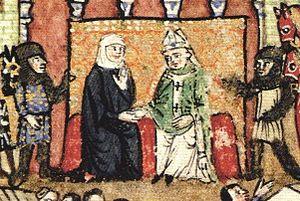
En 1102, Raymond de Saint Gilles, comte de Toulouse, décide de se tailler un fief en Orient qui ne devient le comté de Tripoli qu'en 1109, après la prise de la ville.
La chute de Tripoli est la capture et la destruction de la capitale du comté de Tripoli par les musulmans mamelouks de Qalawun. Cet événement important dans l'histoire des croisades et des croisés en Terre sainte se déroule de mars à avril 1289. C'est le début de la fin pour les Croisés. La chute de Tripoli est suivie de celle de Saint-Jean-d'Acre et de ce qui reste du royaume de Jérusalem.
Lucie de Poitiers, dernière comtesse de Tripoli et princesse titulaire d'Antioche, fille de Bohémond VI d'Antioche et de Sibylle d'Arménie.